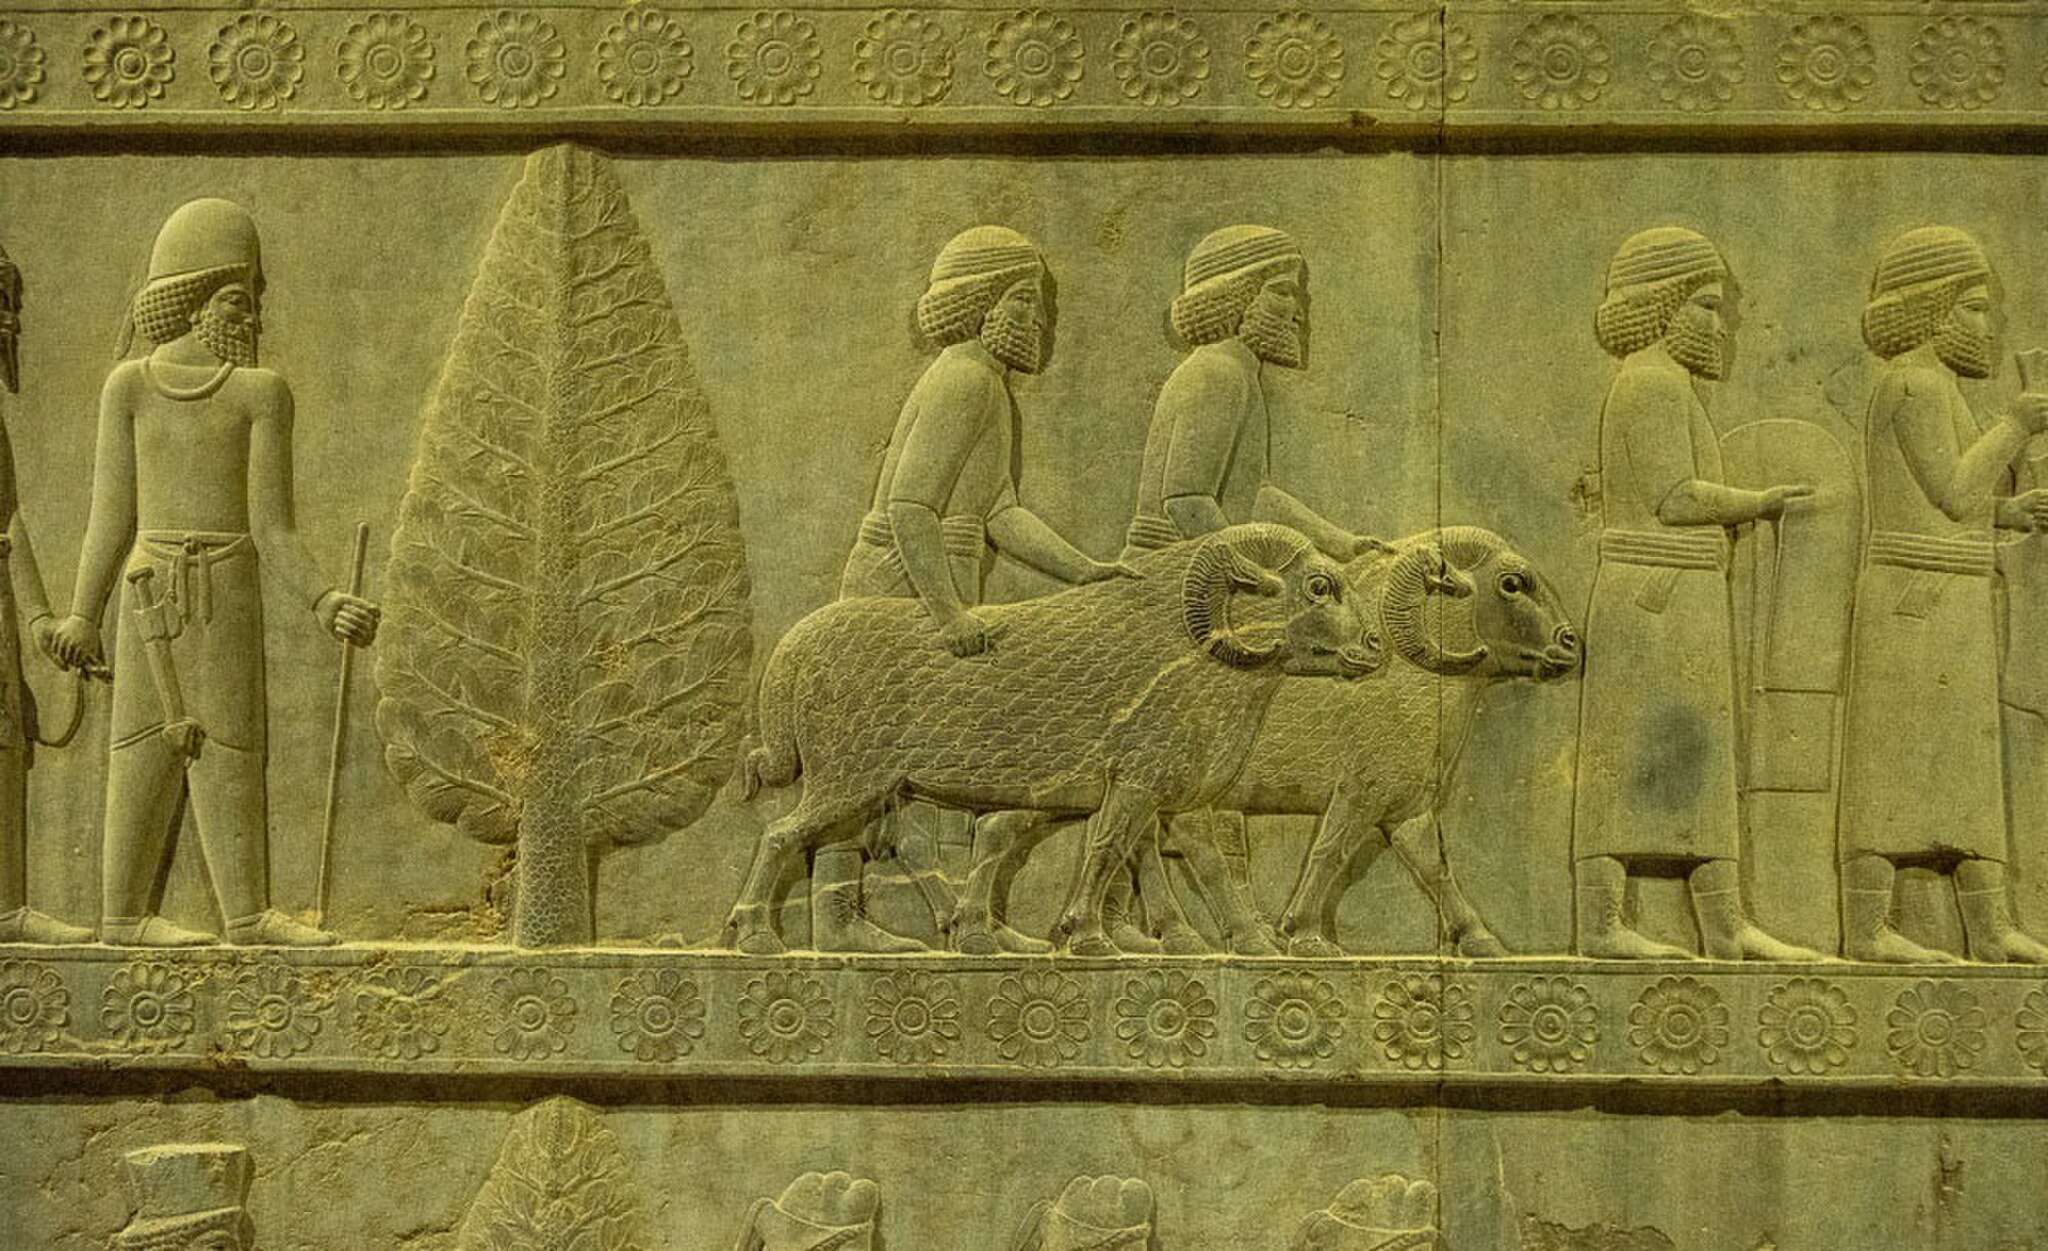
Title: 3428778 میراث جهانی تخت جمشید
Description: میراث جهانی تخت جمشید
Date: 2020-04-20
Categories: Files from external sources with reviewed licenses, 2020 in Persepolis, Photos from Mehrnews.com, Photos by Amin Berenjkar for Mehr News Agency, Assyrian delegation, Apadana